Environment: real
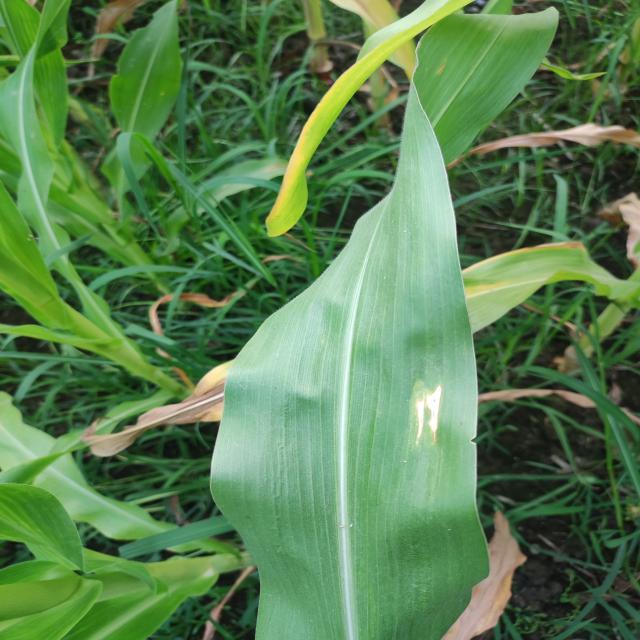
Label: northern_corn_leaf_blight